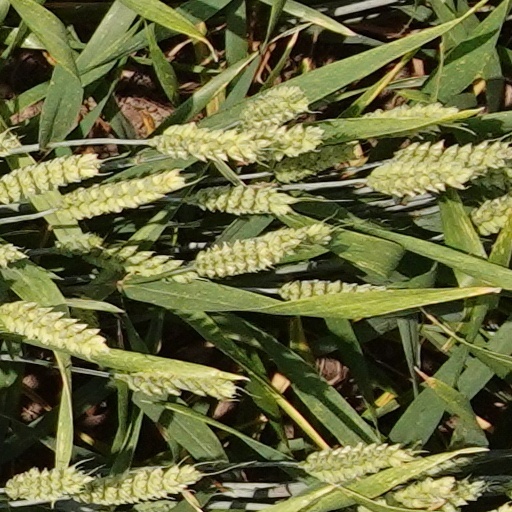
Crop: wheat